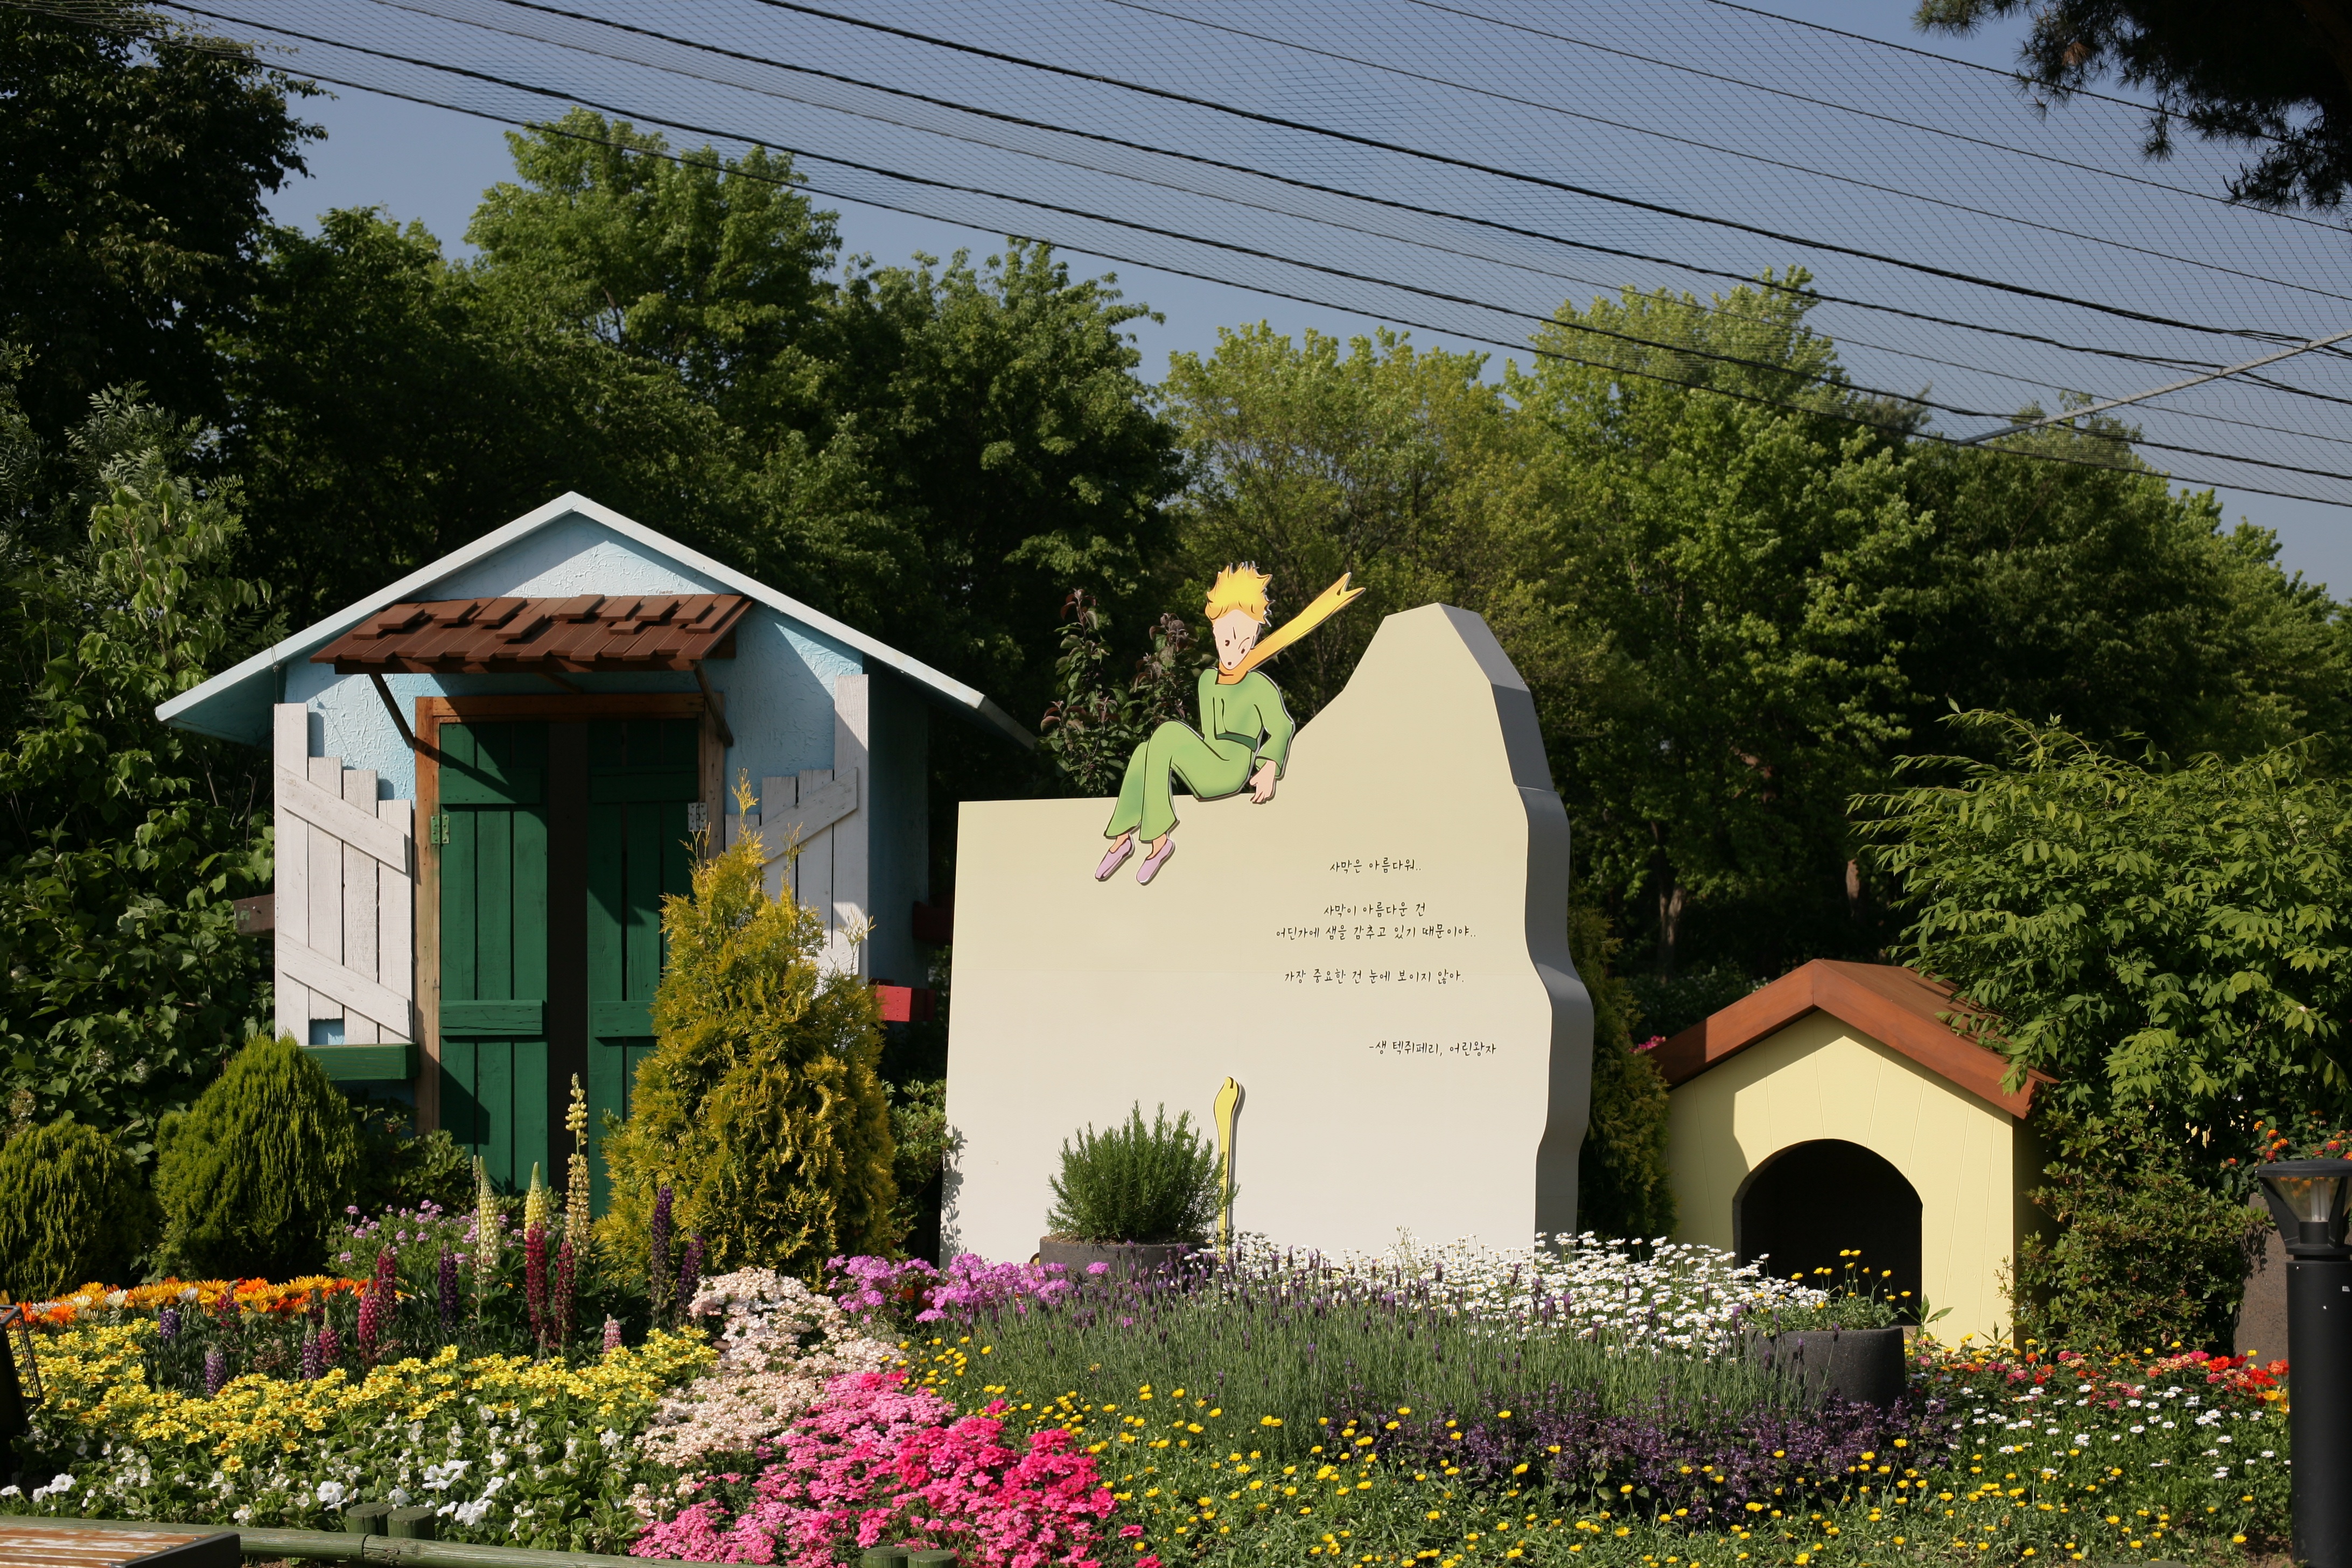
landscape, tree, grass, plant, house, flower, home, shed, recreation, statue, rose, cottage, park, garden, pink, flowers, seoul, real estate, outdoor structure, the little prince, national university, antoine de saint tech rat ferry